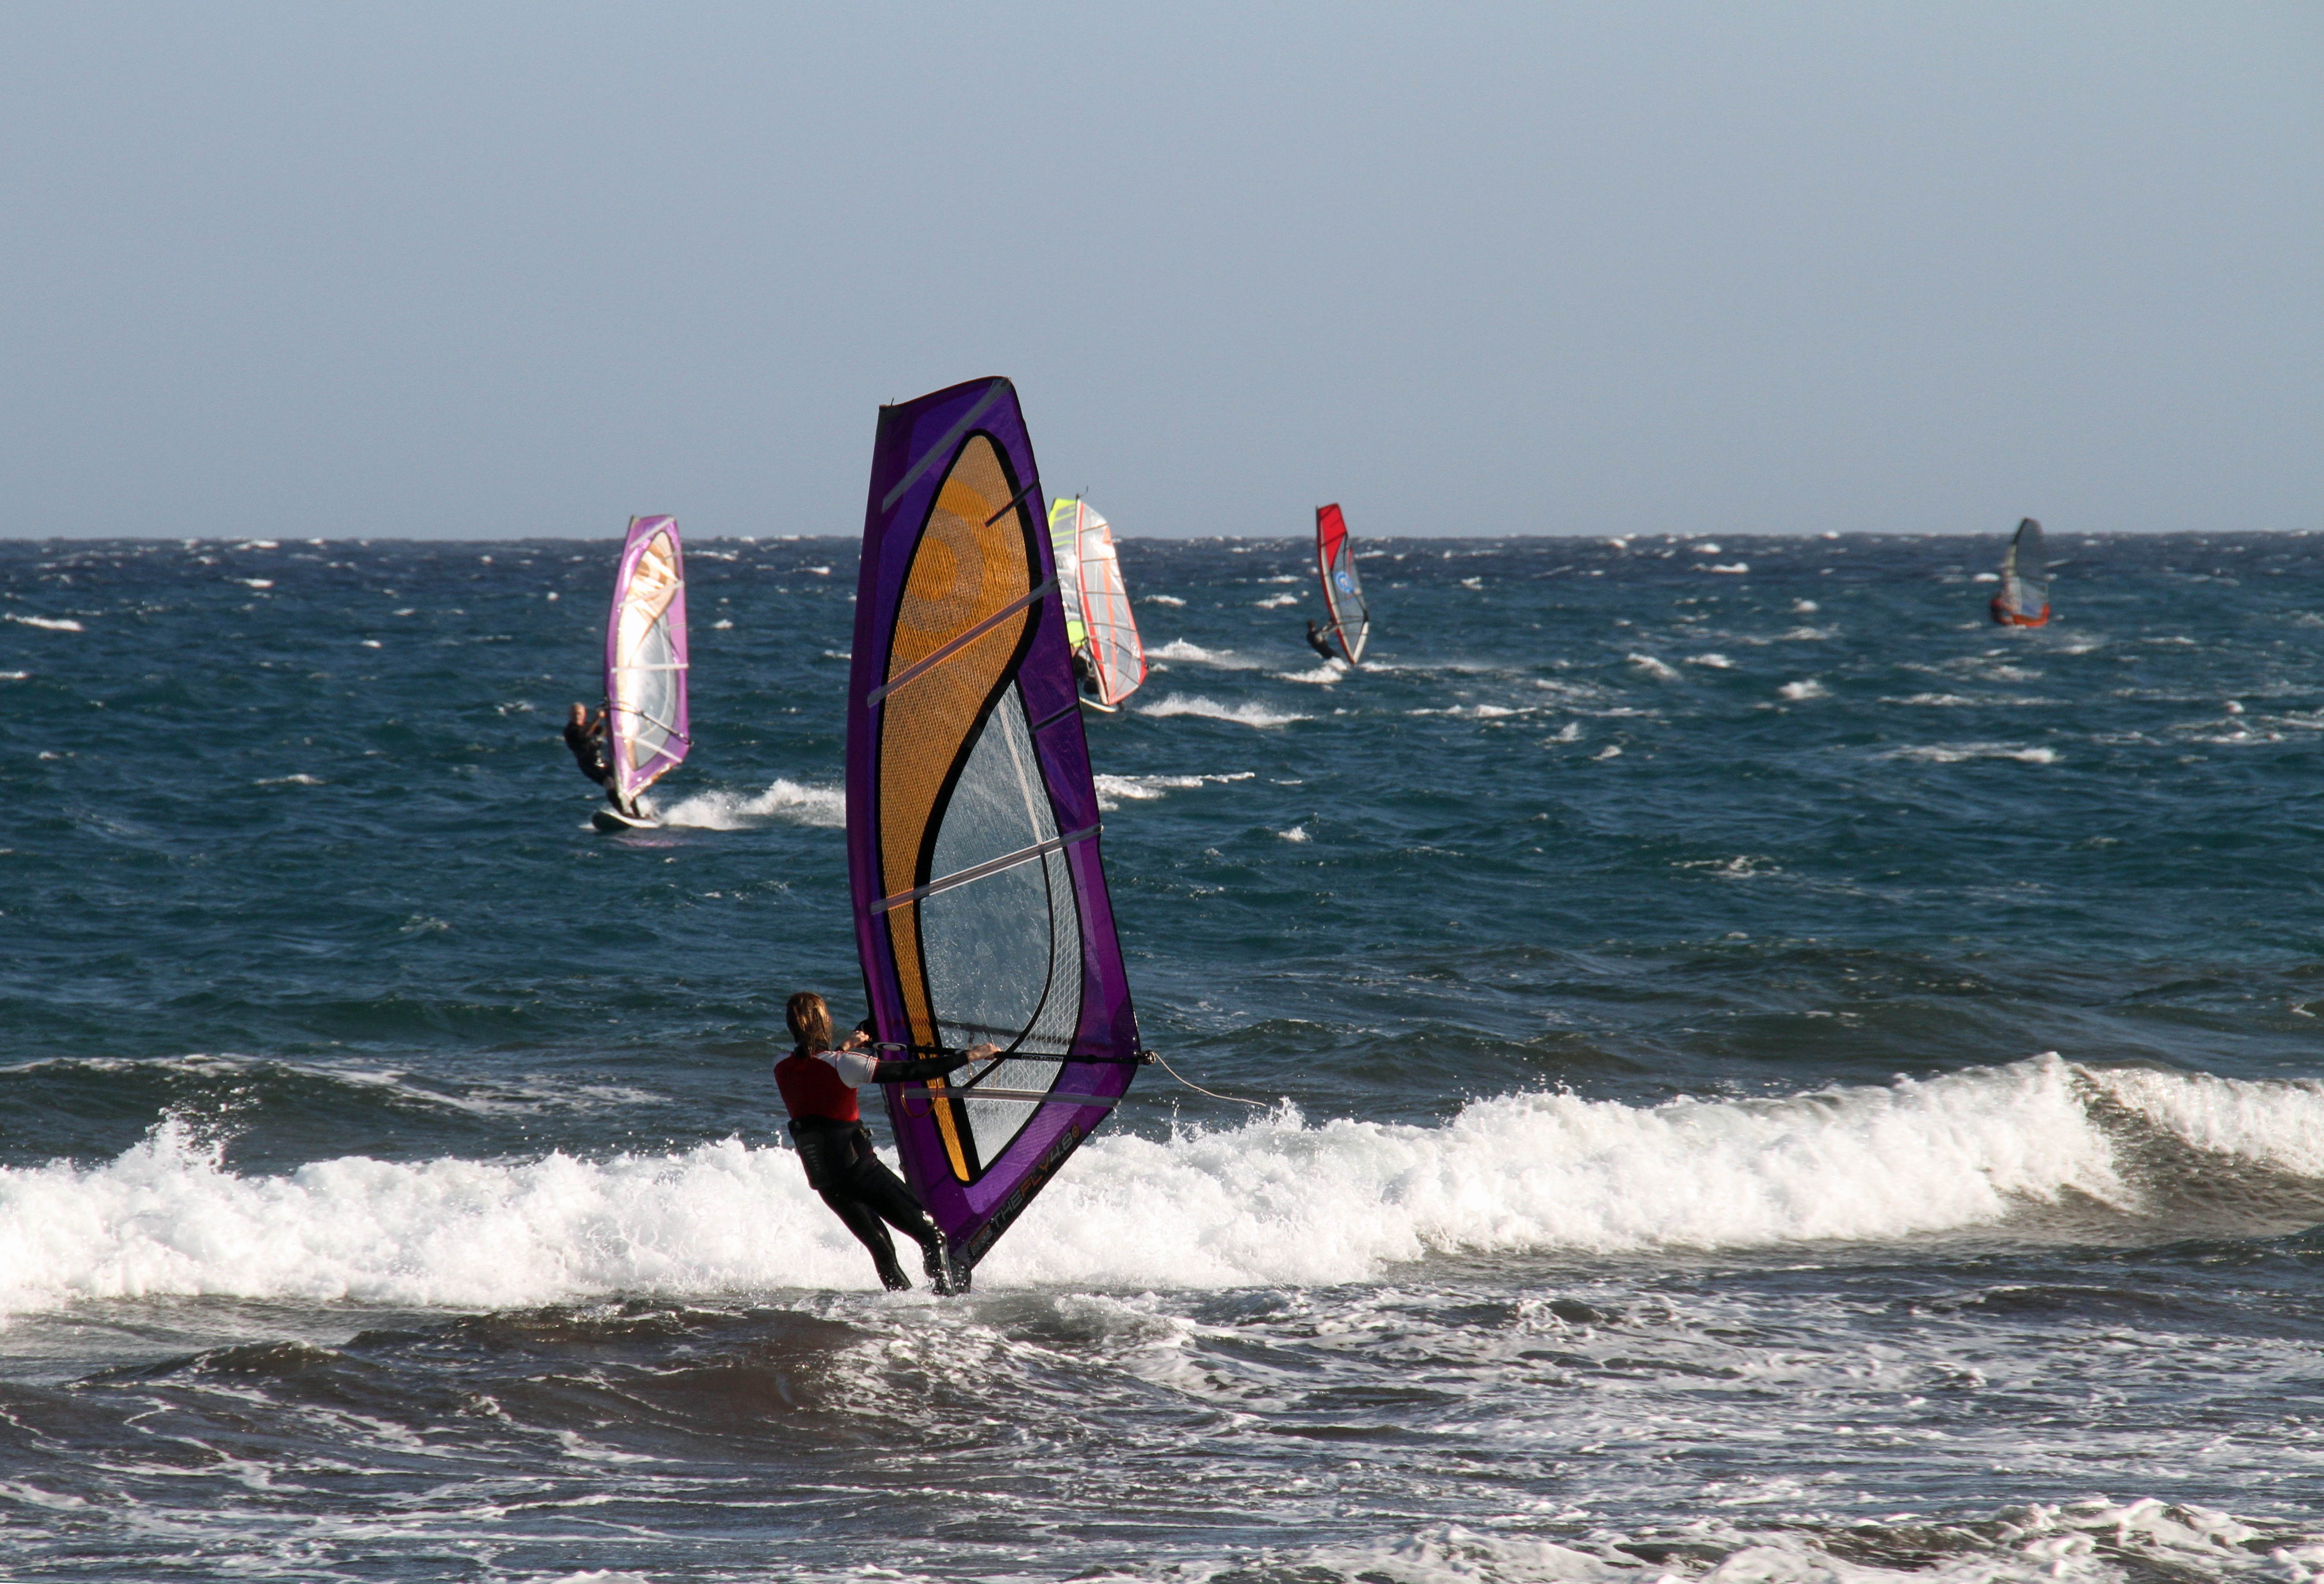
sea, board, sport, wave, wind, vacation, recreation, surfing, sailing, surfboard, extreme sport, windsurf, sports, boating, windsurfing, sail, watersport, active, water sport, outdoor recreation, wind wave, boardsport, surfing equipment and supplies, surface water sports, dinghy sailing